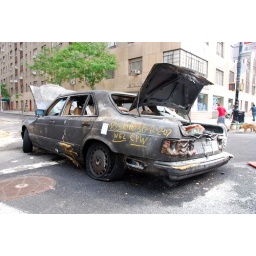
Burnt out car near our hostel. They left it in the street for days!